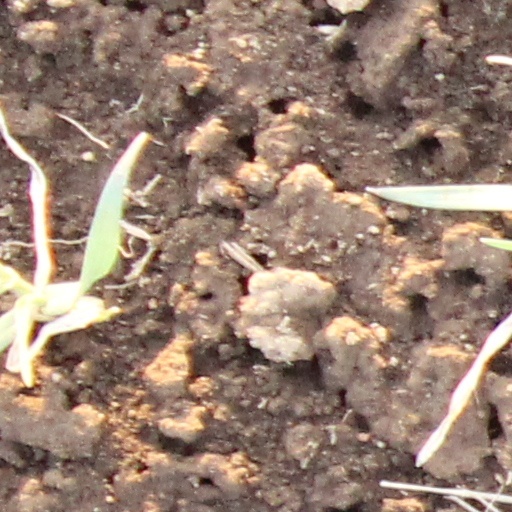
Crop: wheat